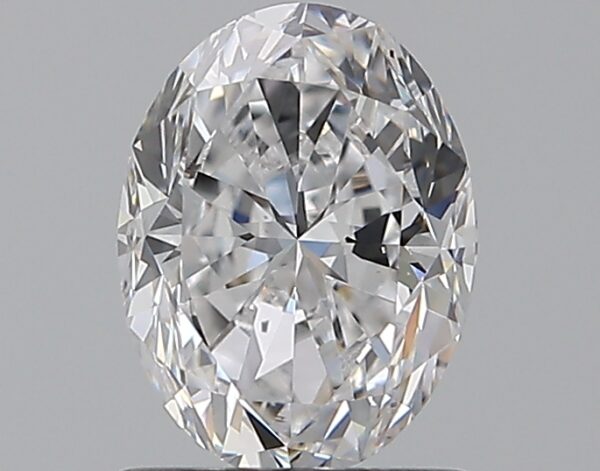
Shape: oval
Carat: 1.2
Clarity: VS2
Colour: D
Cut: GD
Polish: EX
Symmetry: VG
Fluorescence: N
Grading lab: GIA
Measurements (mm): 7.56 x 5.71 x 3.97